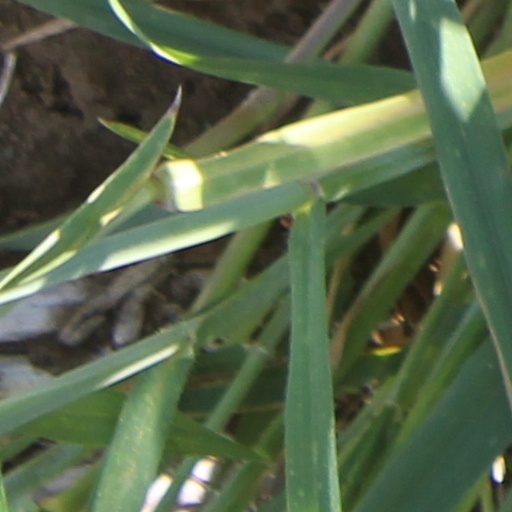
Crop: wheat